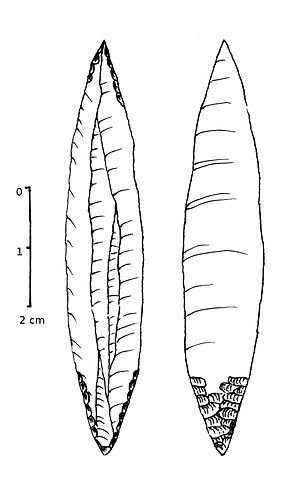
Ŝwidrykultur
Świderisk pil-blad spids
Ŝwidrykulturen var en kultur i området sydøst for Østersøen i tiden 11.000-9.500 f.Kr.